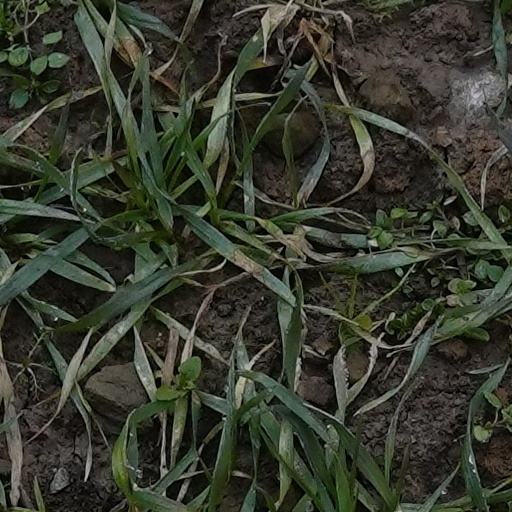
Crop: wheat